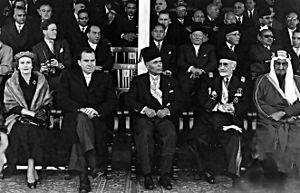
Mohamed Lamine Bey, Habib Bourguiba (Premier ministre), Le Prince Faycel Al Saoud, Richard Nixon assistent à un défilé militaire à Tunis le 20 mars 1957
Fayçal ben Abdelaziz Al Saoud est roi d'Arabie saoudite de 1964 à 1975. Issu de la dynastie saoudienne, il est le fils d'Ibn Séoud, le fondateur du troisième État saoudien, et succède à son demi-frère Saoud, forcé à l'abdication.
La Tunisie, en forme longue la République tunisienne, est un État d'Afrique du Nord bordé au nord et à l'est par la mer Méditerranée, à l'ouest par l'Algérie avec 965 kilomètres de frontière commune et au sud-sud-est par la Libye avec 459 kilomètres de frontière. Sa capitale Tunis est située dans le nord-est du pays, au fond du golfe du même nom. Plus de 30 % de la superficie du territoire est occupée par le désert du Sahara, le reste étant constitué de régions montagneuses et de plaines fertiles.
Habib Bourguiba, de son nom complet Habib Ben Ali Bourguiba, né probablement le 3 août 1903 à Monastir et mort le 6 avril 2000 dans la même ville, est un homme d'État tunisien, président de la République entre 1957 et 1987.